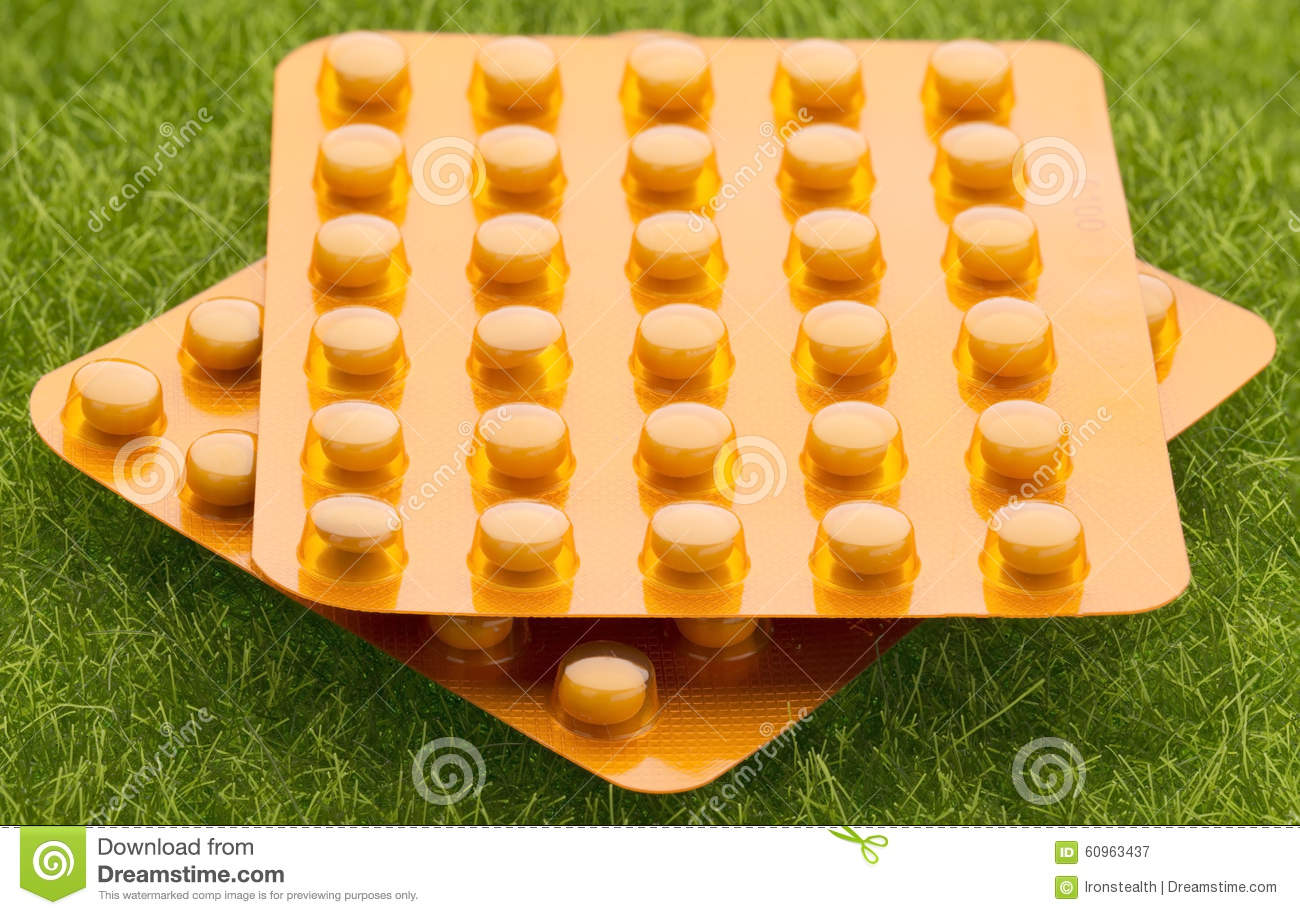
Label: plastic